California Hall (UC Berkeley)

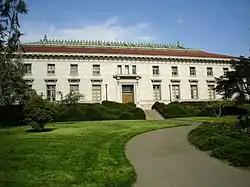
California Hall in 2006

California Hall is one of the original "classical core" Beaux-Arts-style Classical Revival buildings on the UC Berkeley campus. Construction began in 1903 under the lead of University Architect John Galen Howard after the university's adoption of the Phoebe Hearst master architectural plan for the Berkeley campus. The building opened in August, 1905. In 1982, it was named to the National Register of Historic Places, and is designated as an architectural feature of California Historic Landmark no. 946. In 1991, the Landmarks Preservation Committee of the City of Berkeley designated it Berkeley City Landmark no. 147.